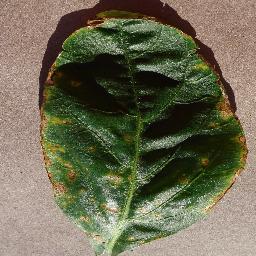
Label: Pepper,_bell___Bacterial_spot